Julius Catlin

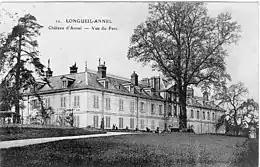
Chateau d'Annel, Julia Hunt Catlin's property used during World War I

Through his son Julius, he was the paternal grandfather of three girls, Julia Hunt Catlin (1864–1947), Edith Catlin and May Catlin.